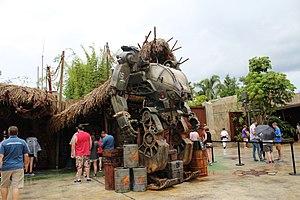
Avatar est un univers de science-fiction créé par le réalisateur canadien James Cameron, et qui apparaît pour la première fois en 2009 dans son film Avatar. La franchise devrait à terme compter cinq films. Dès la sortie du premier épisode au cinéma, l’univers a été décliné sur d'autres supports, notamment sous forme de livres, de jeux vidéo et de zone thématique de parc de loisirs.